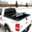
Label: pickup_truck